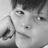
Emotion: neutral